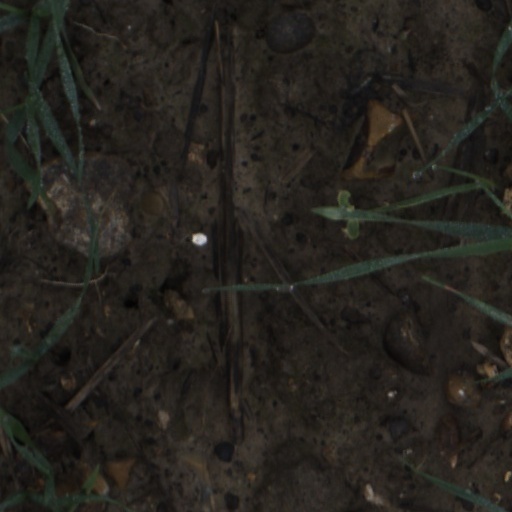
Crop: wheat